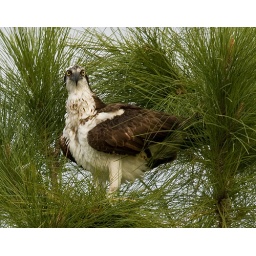
osprey in pine tree